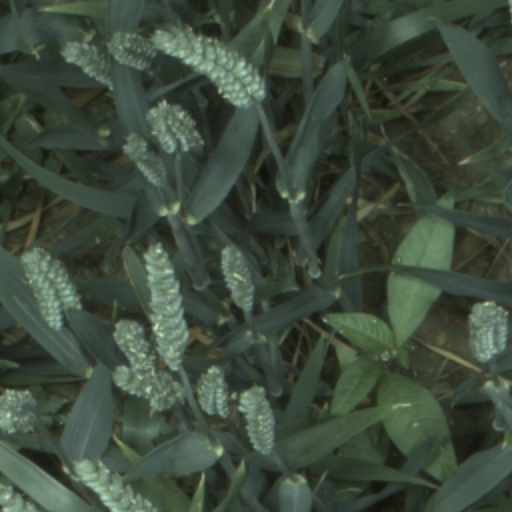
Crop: wheat